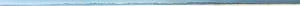
Le Belchen est un sommet du massif de la Forêt-Noire. C'est le quatrième sommet de ce massif après le Feldberg, le Seebuck et le Herzogenhorn. Par temps clair, la vue sur les Alpes, de l'Autriche au mont Blanc, est particulièrement spectaculaire.